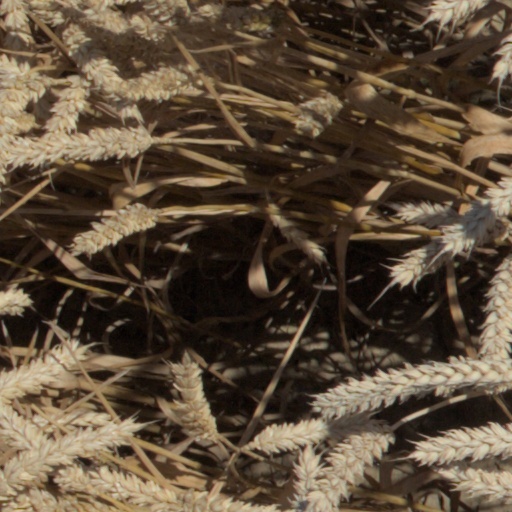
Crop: wheat